History of the United States Navy

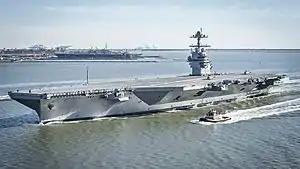
, as of 2018, is the US Navy's latest and most advanced nuclear powered aircraft carrier, and the largest naval vessel in the world.

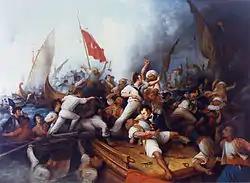
U.S. naval officer Stephen Decatur boarding a Tripolitan gunboat during the First Barbary War, 1804

The history of the United States Navy divides into two major periods: the "Old Navy", a small but respected force of sailing ships that became notable for innovation in the use of ironclads during the American Civil War, and the "New Navy" the result of a modernization effort that began in the 1880s and made it the largest in the world by 1943.